Manganese violet

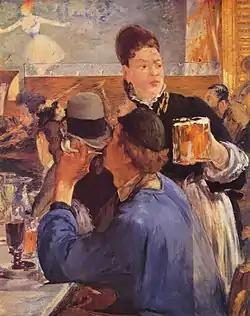
"The Waitress" was created by Édouard Manet in 1879.

Some artists historically avoided manganese violet because of they found its color to be dull. Variances in visual characteristics can arise from impurities. The visual characteristics of manganese violet remain a source of contention among the artistic community. Some sources claim that manganese violet is actually a more accurate violet hue than previous pigments like cobalt violet, which has a redder tone. Conversely, some sources assert that manganese violet (as well as cobalt violet) should not be categorized as violet according to modern color measurements.